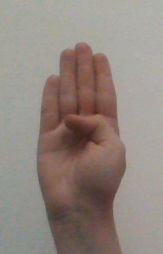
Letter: kaaf